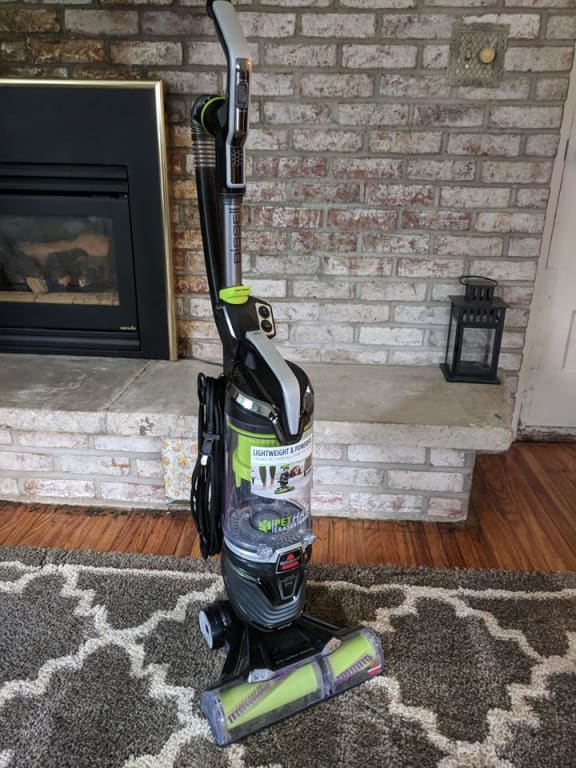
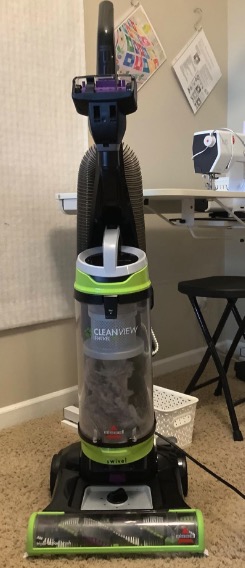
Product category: items_vacuum
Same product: no